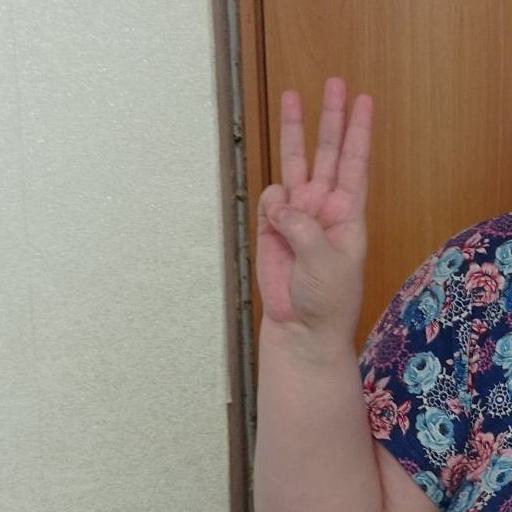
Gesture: three